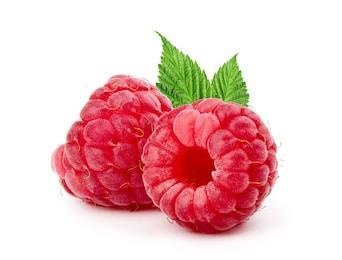
Label: raspberry